Circle-throw vibrating machine

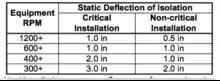
Critical vibration isolation installations

Critical installations refer to roof-mounted units. Weight, loading and weight distribution are all elements which must be considered.